Chinese Cultural Renaissance

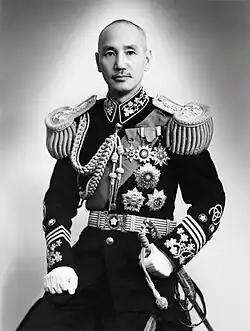
Chiang Kai-shek

Chiang Kai-shek stated that "harmony between mind, matter, group and oneself, resulting in the New China's Three Principles of ethics, democracy, scientific social blueprint, is to lead to cultural integration."